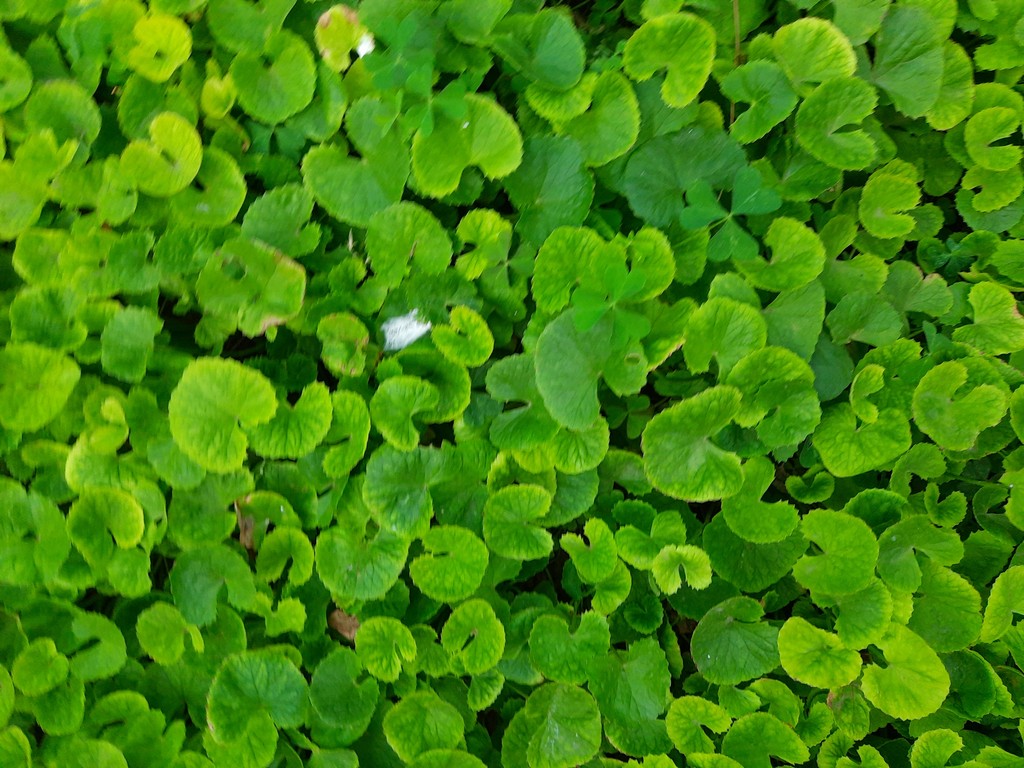
Label: Healthy